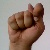
The image shows a hand gesture representing the letter 'T' in Indian Sign Language.